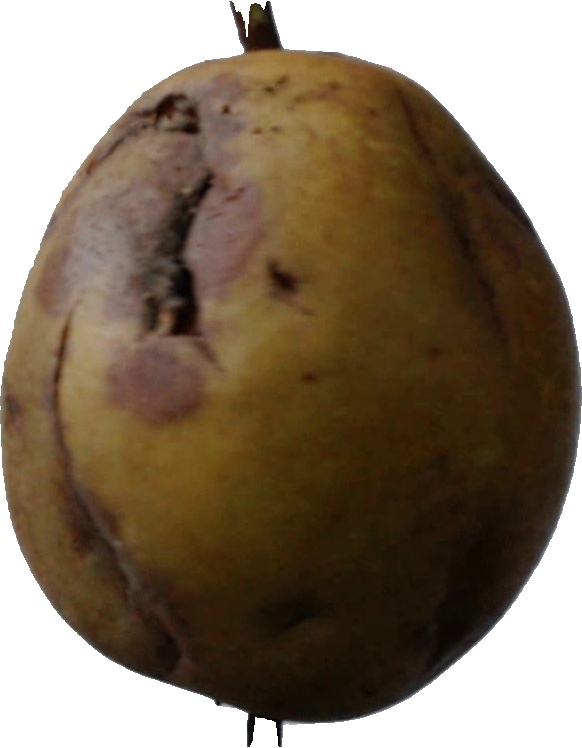
Label: pear_3